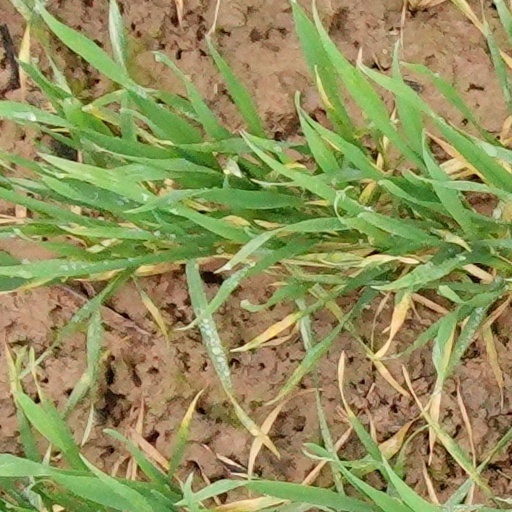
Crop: wheat